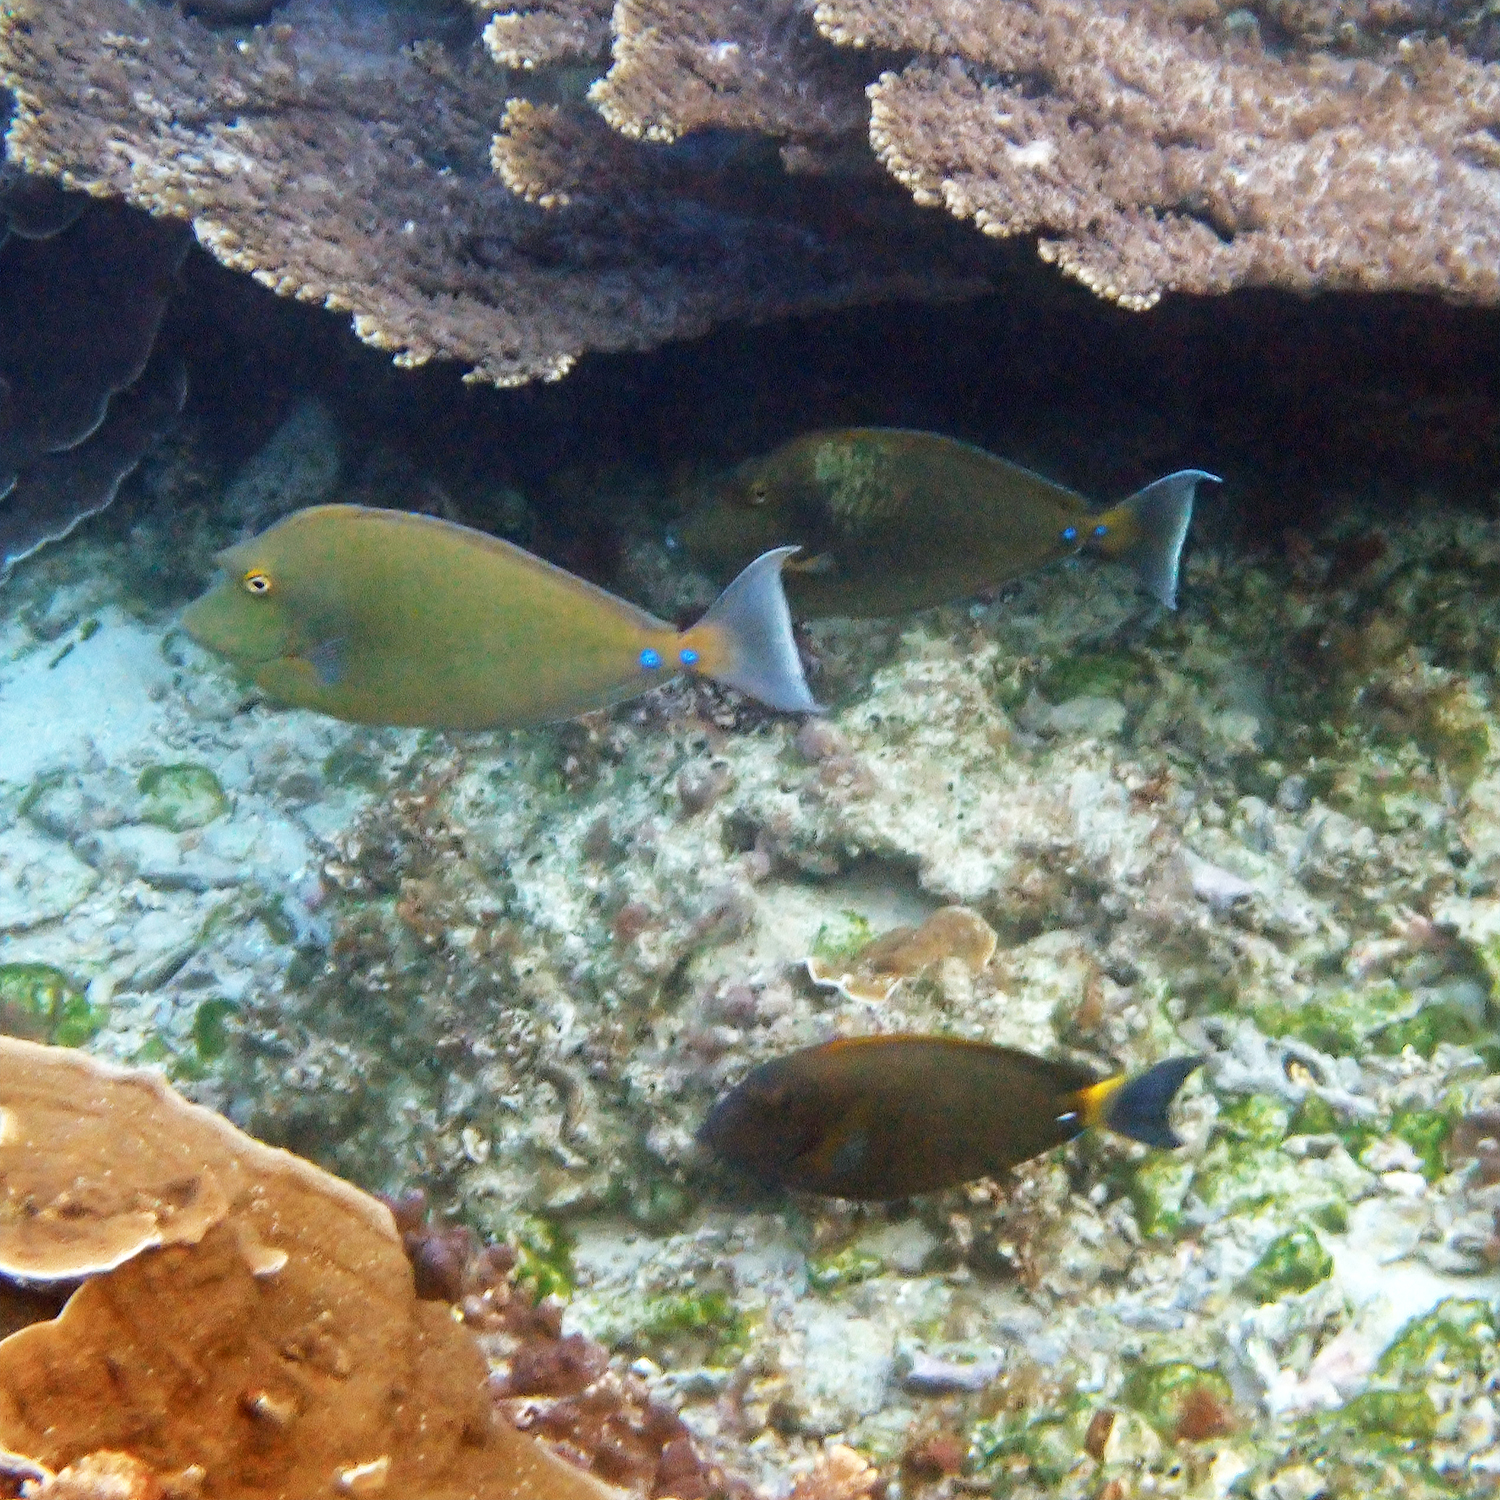
Naso unicornis (Bluespine Unicornfish)